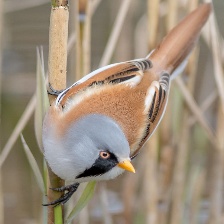
Species: BEARDED REEDLING
Scientific name: PANURUS BIARMICUS